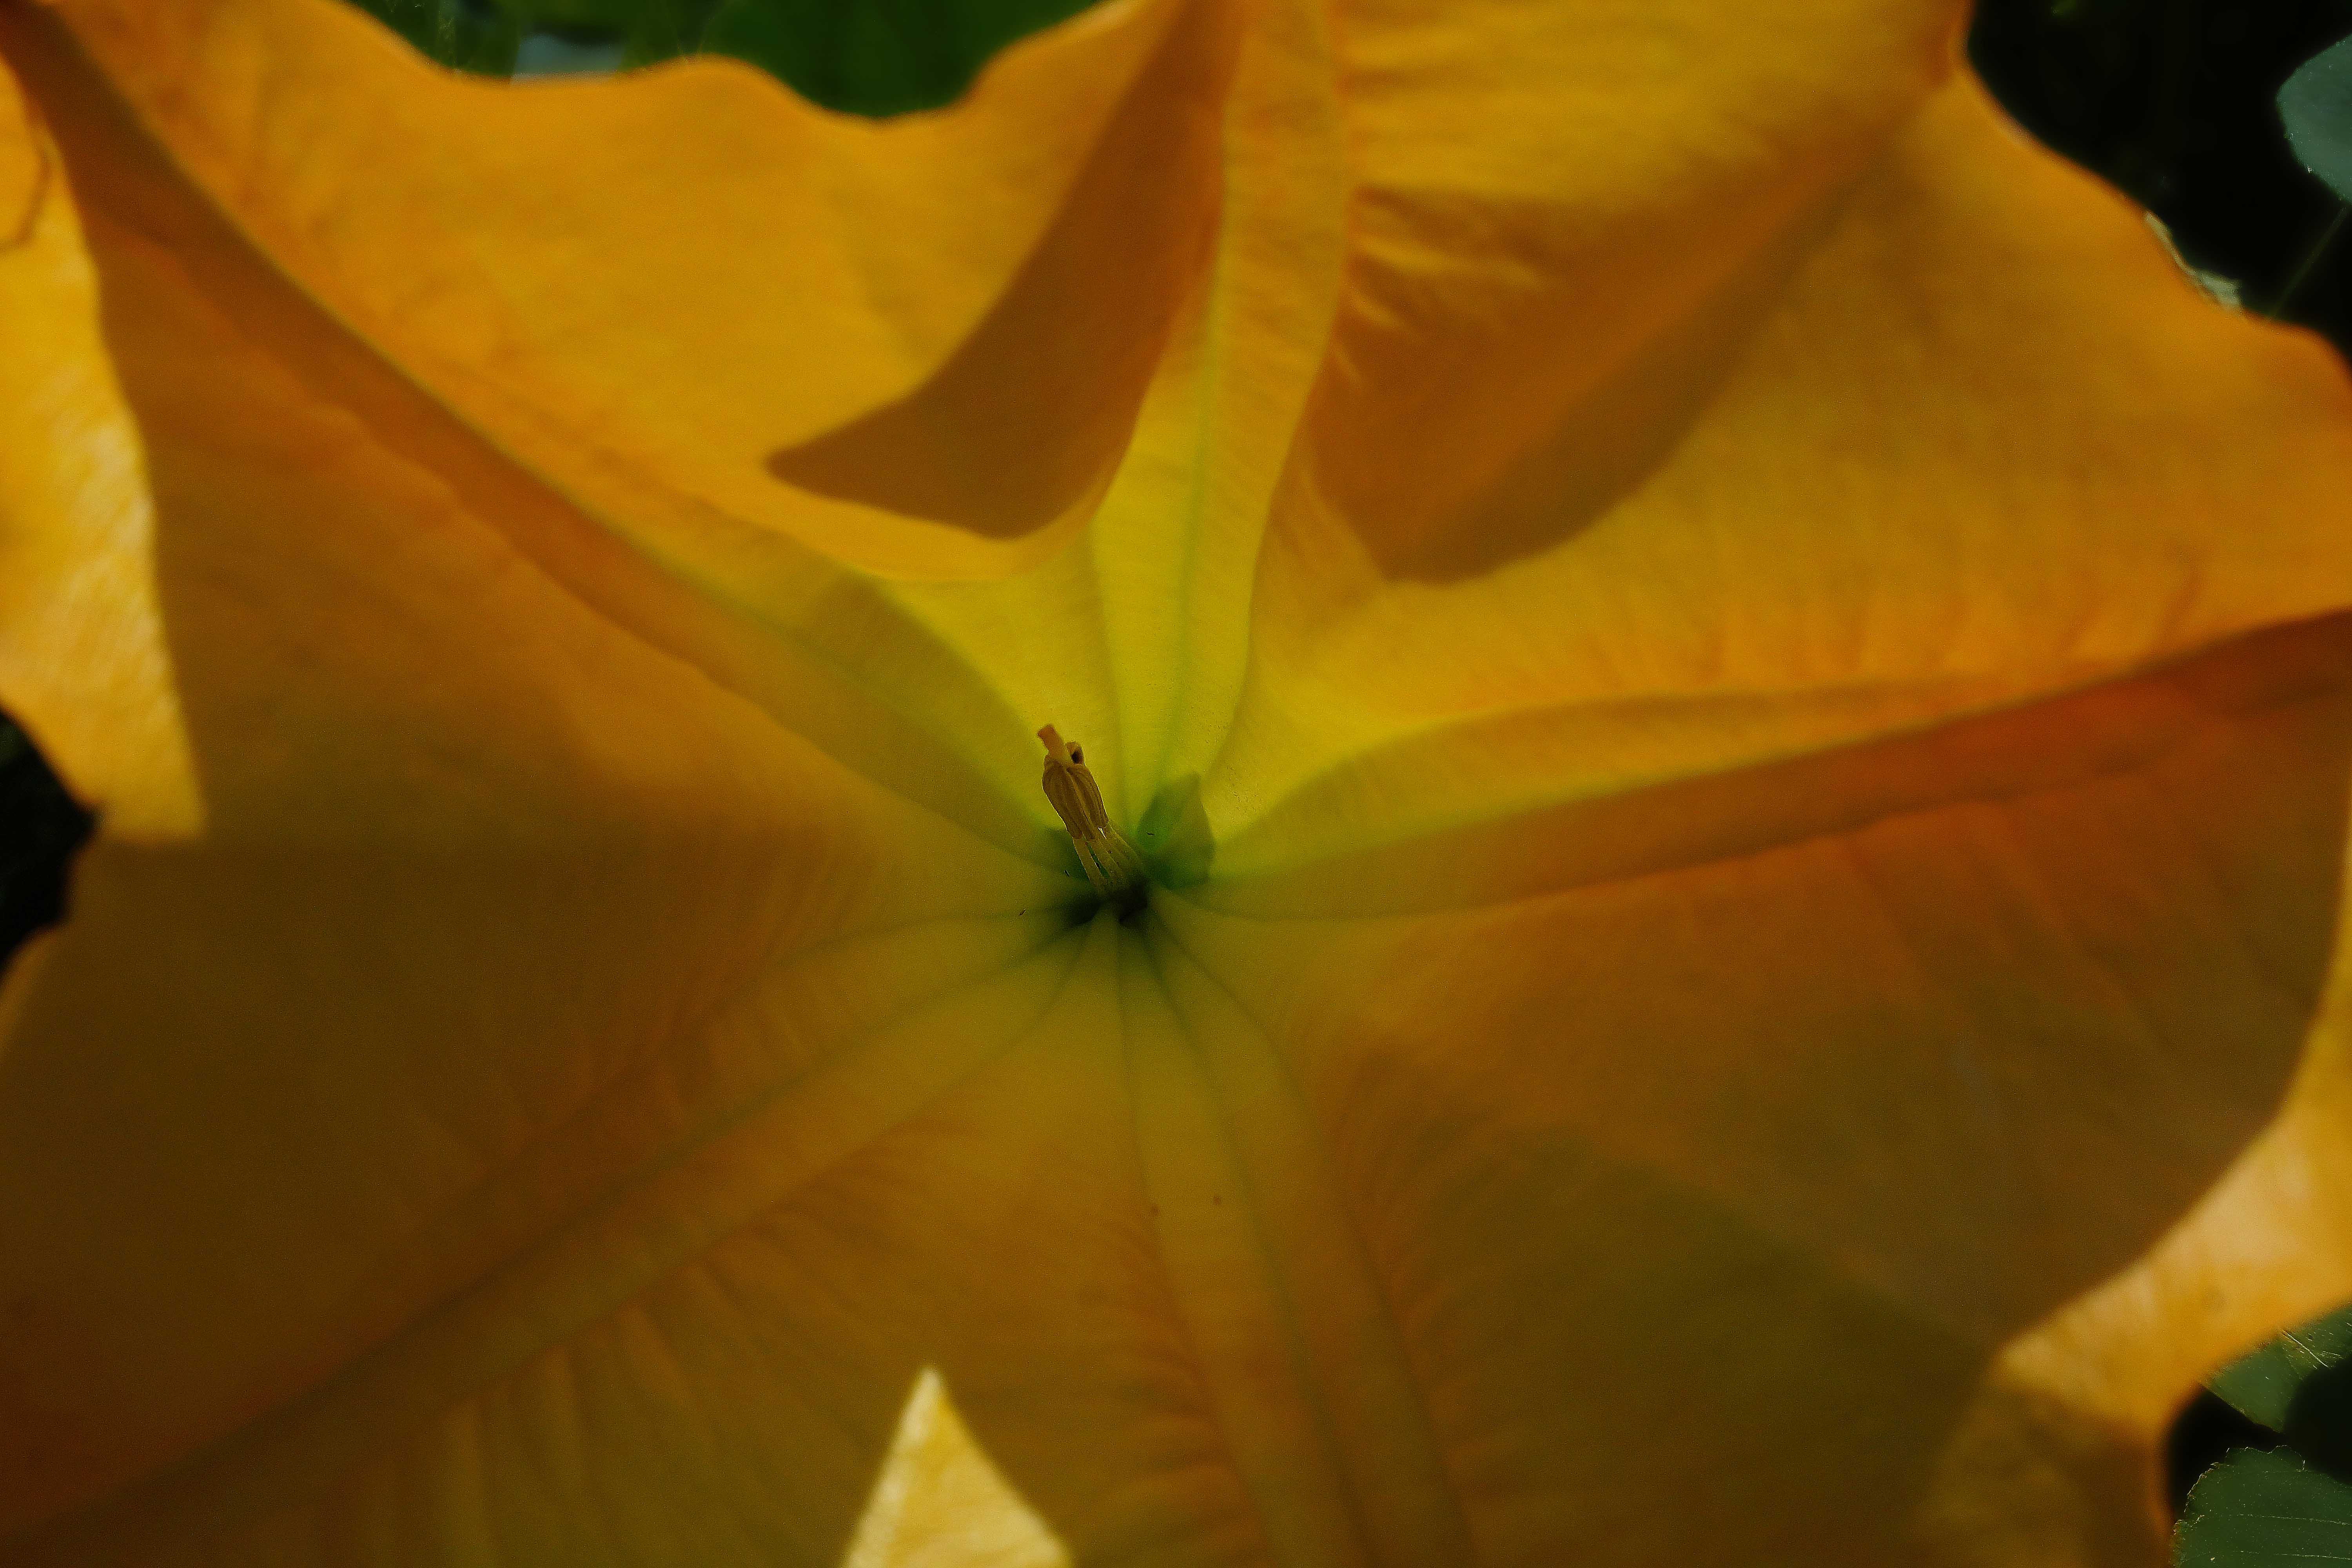
nature, plant, photography, sunlight, leaf, flower, petal, photo, green, macro, yellow, flora, flowers, close up, naturaleza, flores, a77, g, ggl1, gaby1, xovesphoto, gabrielcorua, xelodegalicia, sonya77v, sonyslta77v, macro photography, flowering plant, plant stem, land plant